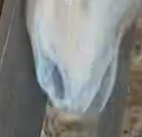
Face region: mouth_nostrils (mouth_chin_nostrils_and_profile)
Pain indicator: not_present